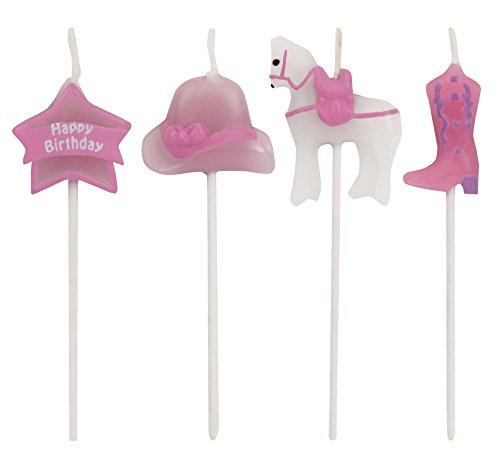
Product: Creative Converting 101155 Picks Candle, 3", Multicolored
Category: Home & Kitchen | Home Décor | Candles & Holders | Candles | Specialty Candles | Birthday Candles
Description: Candles measure 3inches 8cm.
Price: $3.99
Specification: ProductDimensions:3.9x0.5x4.3inches|ItemWeight:0.32ounces|ShippingWeight:0.32ounces(Viewshippingratesandpolicies)|Department:Bakeware|Manufacturer:CreativeConverting|ASIN:B00LFIW7XO|Itemmodelnumber:101155|DatefirstlistedonAmazon:March12,2014